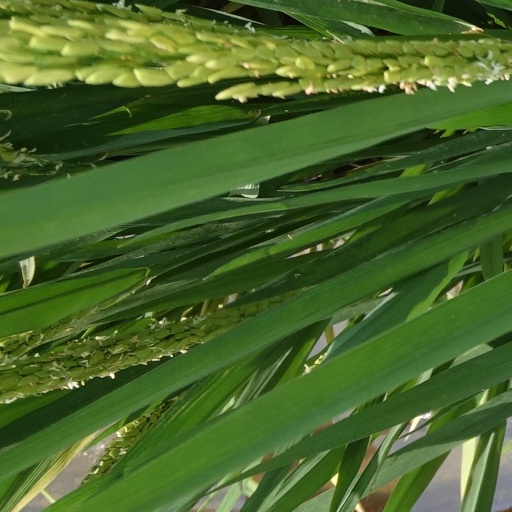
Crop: rice